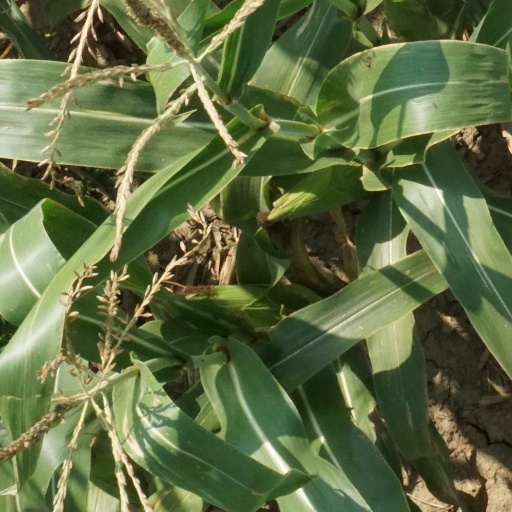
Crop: maize; corn